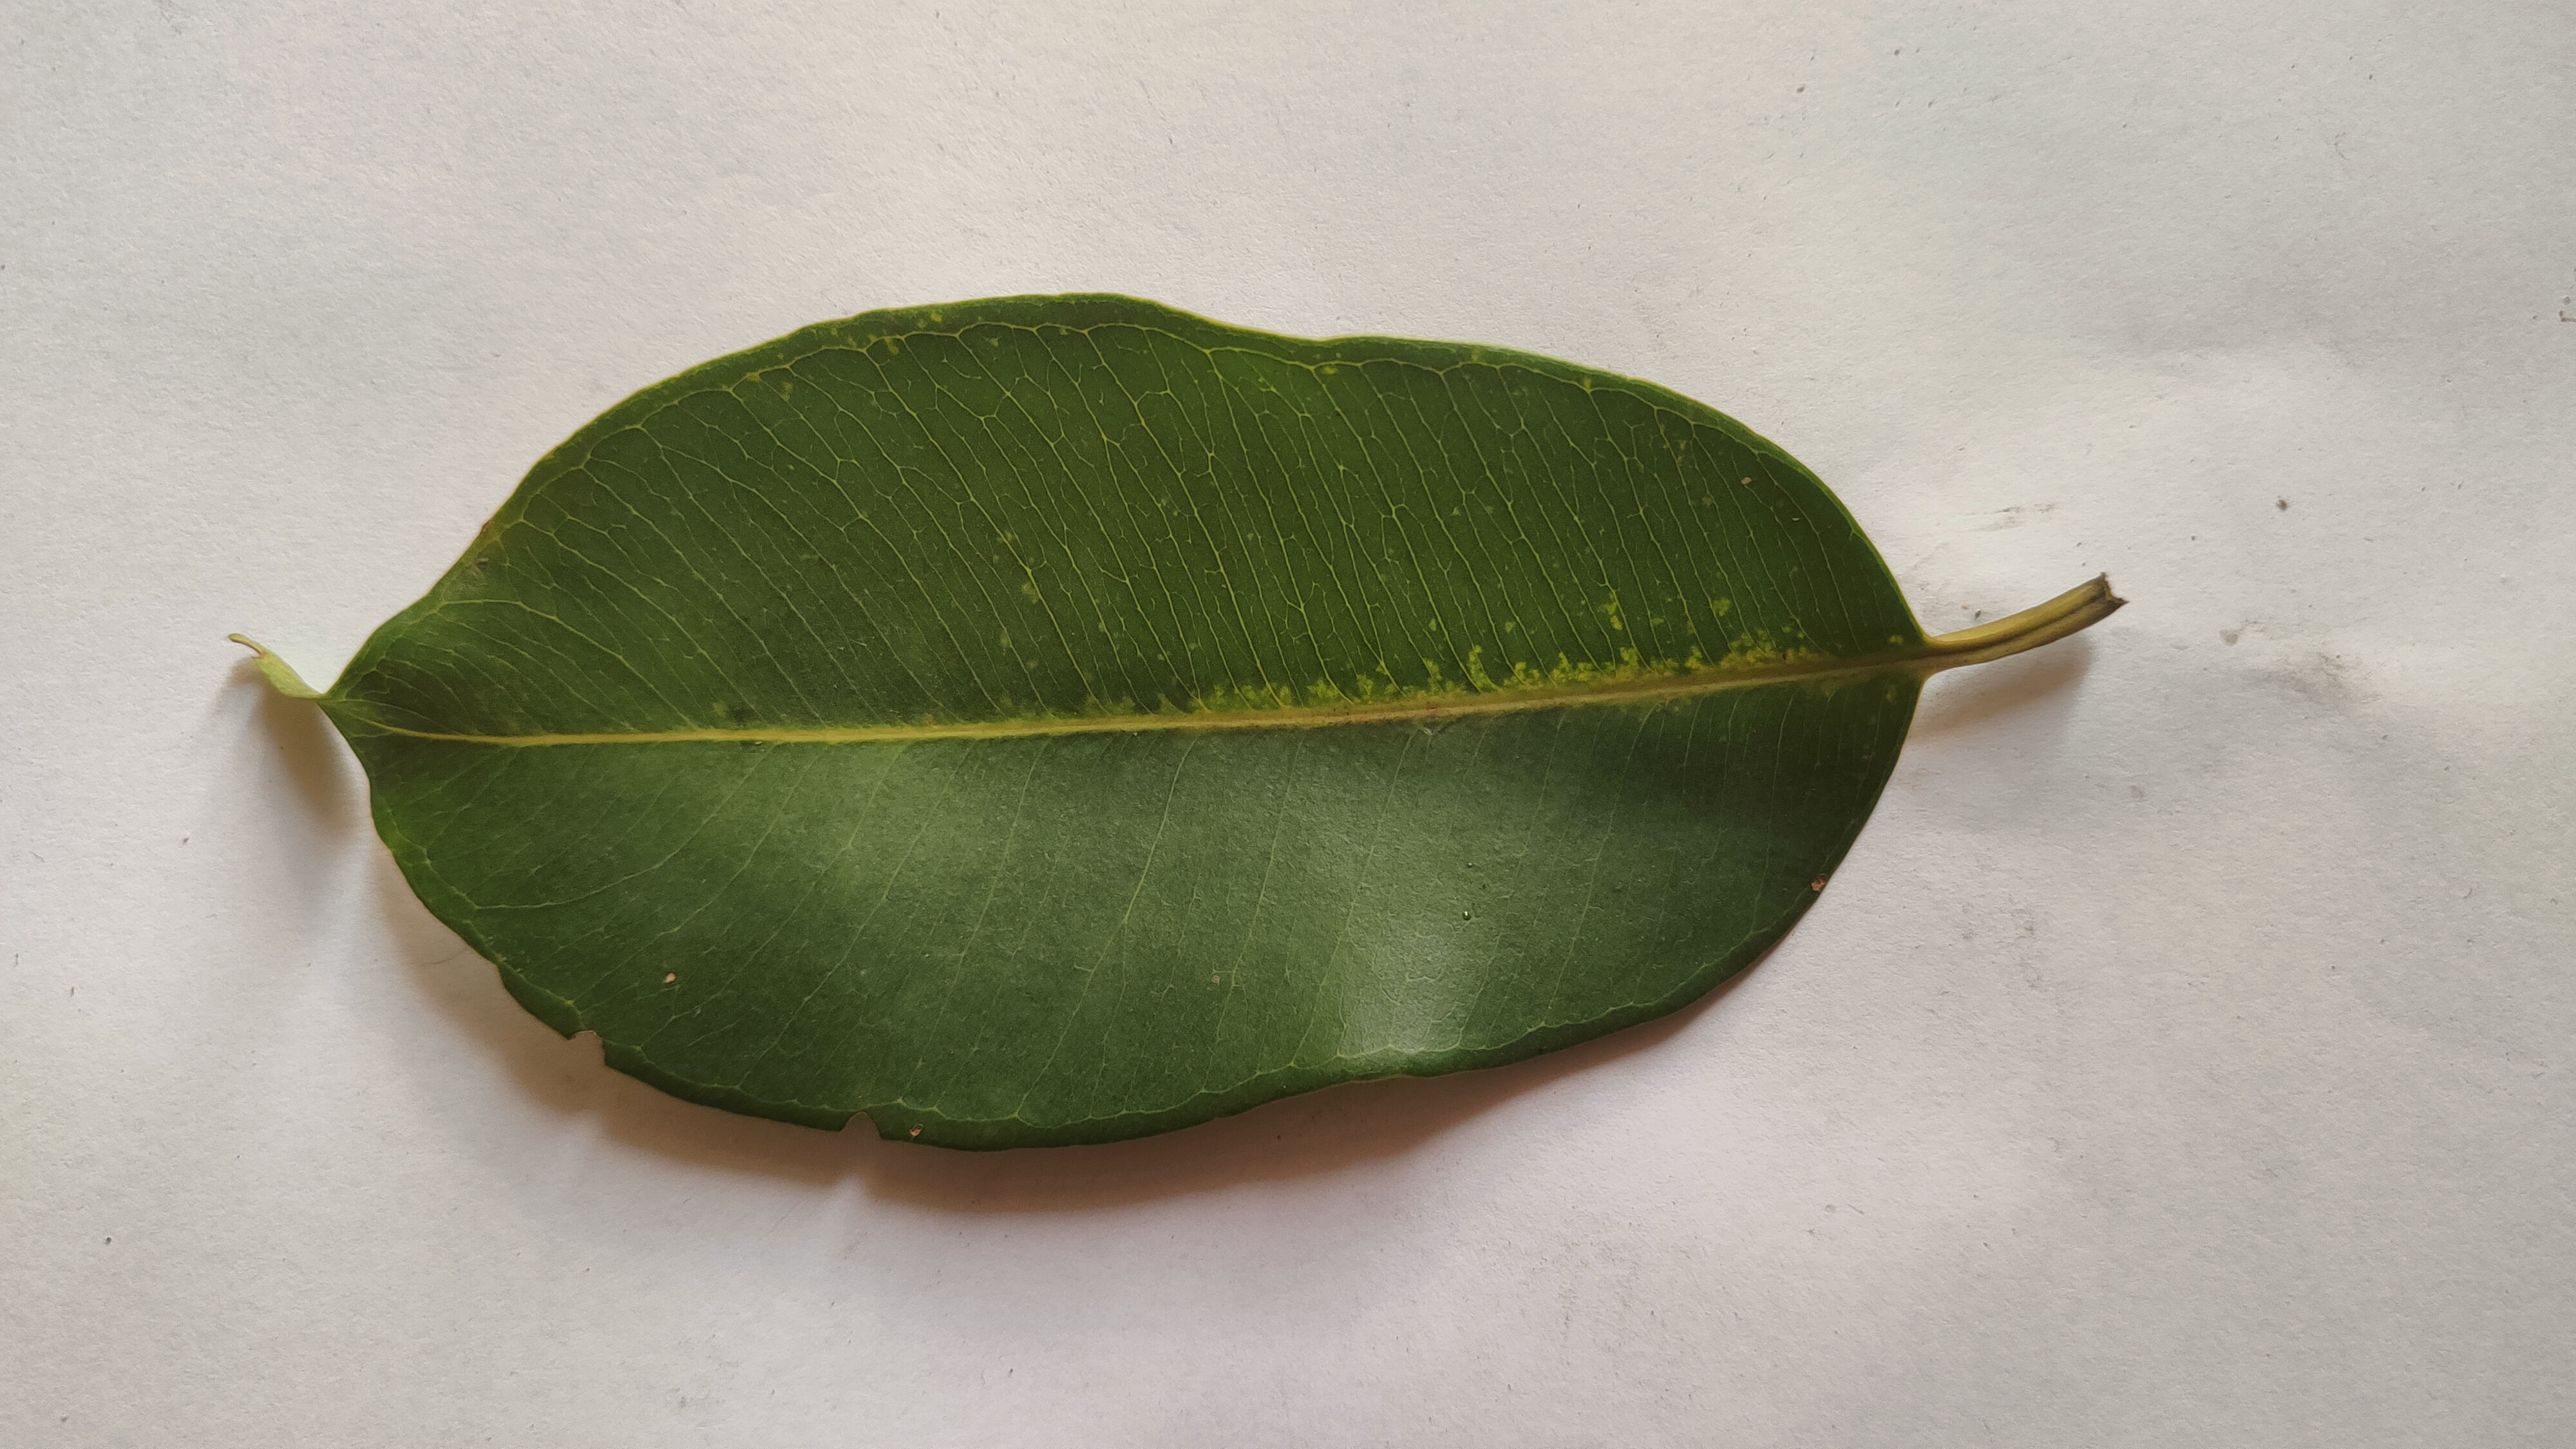
Leaf variety: Black plum